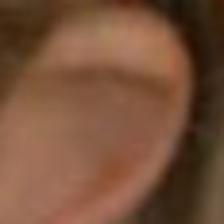
Label: faces